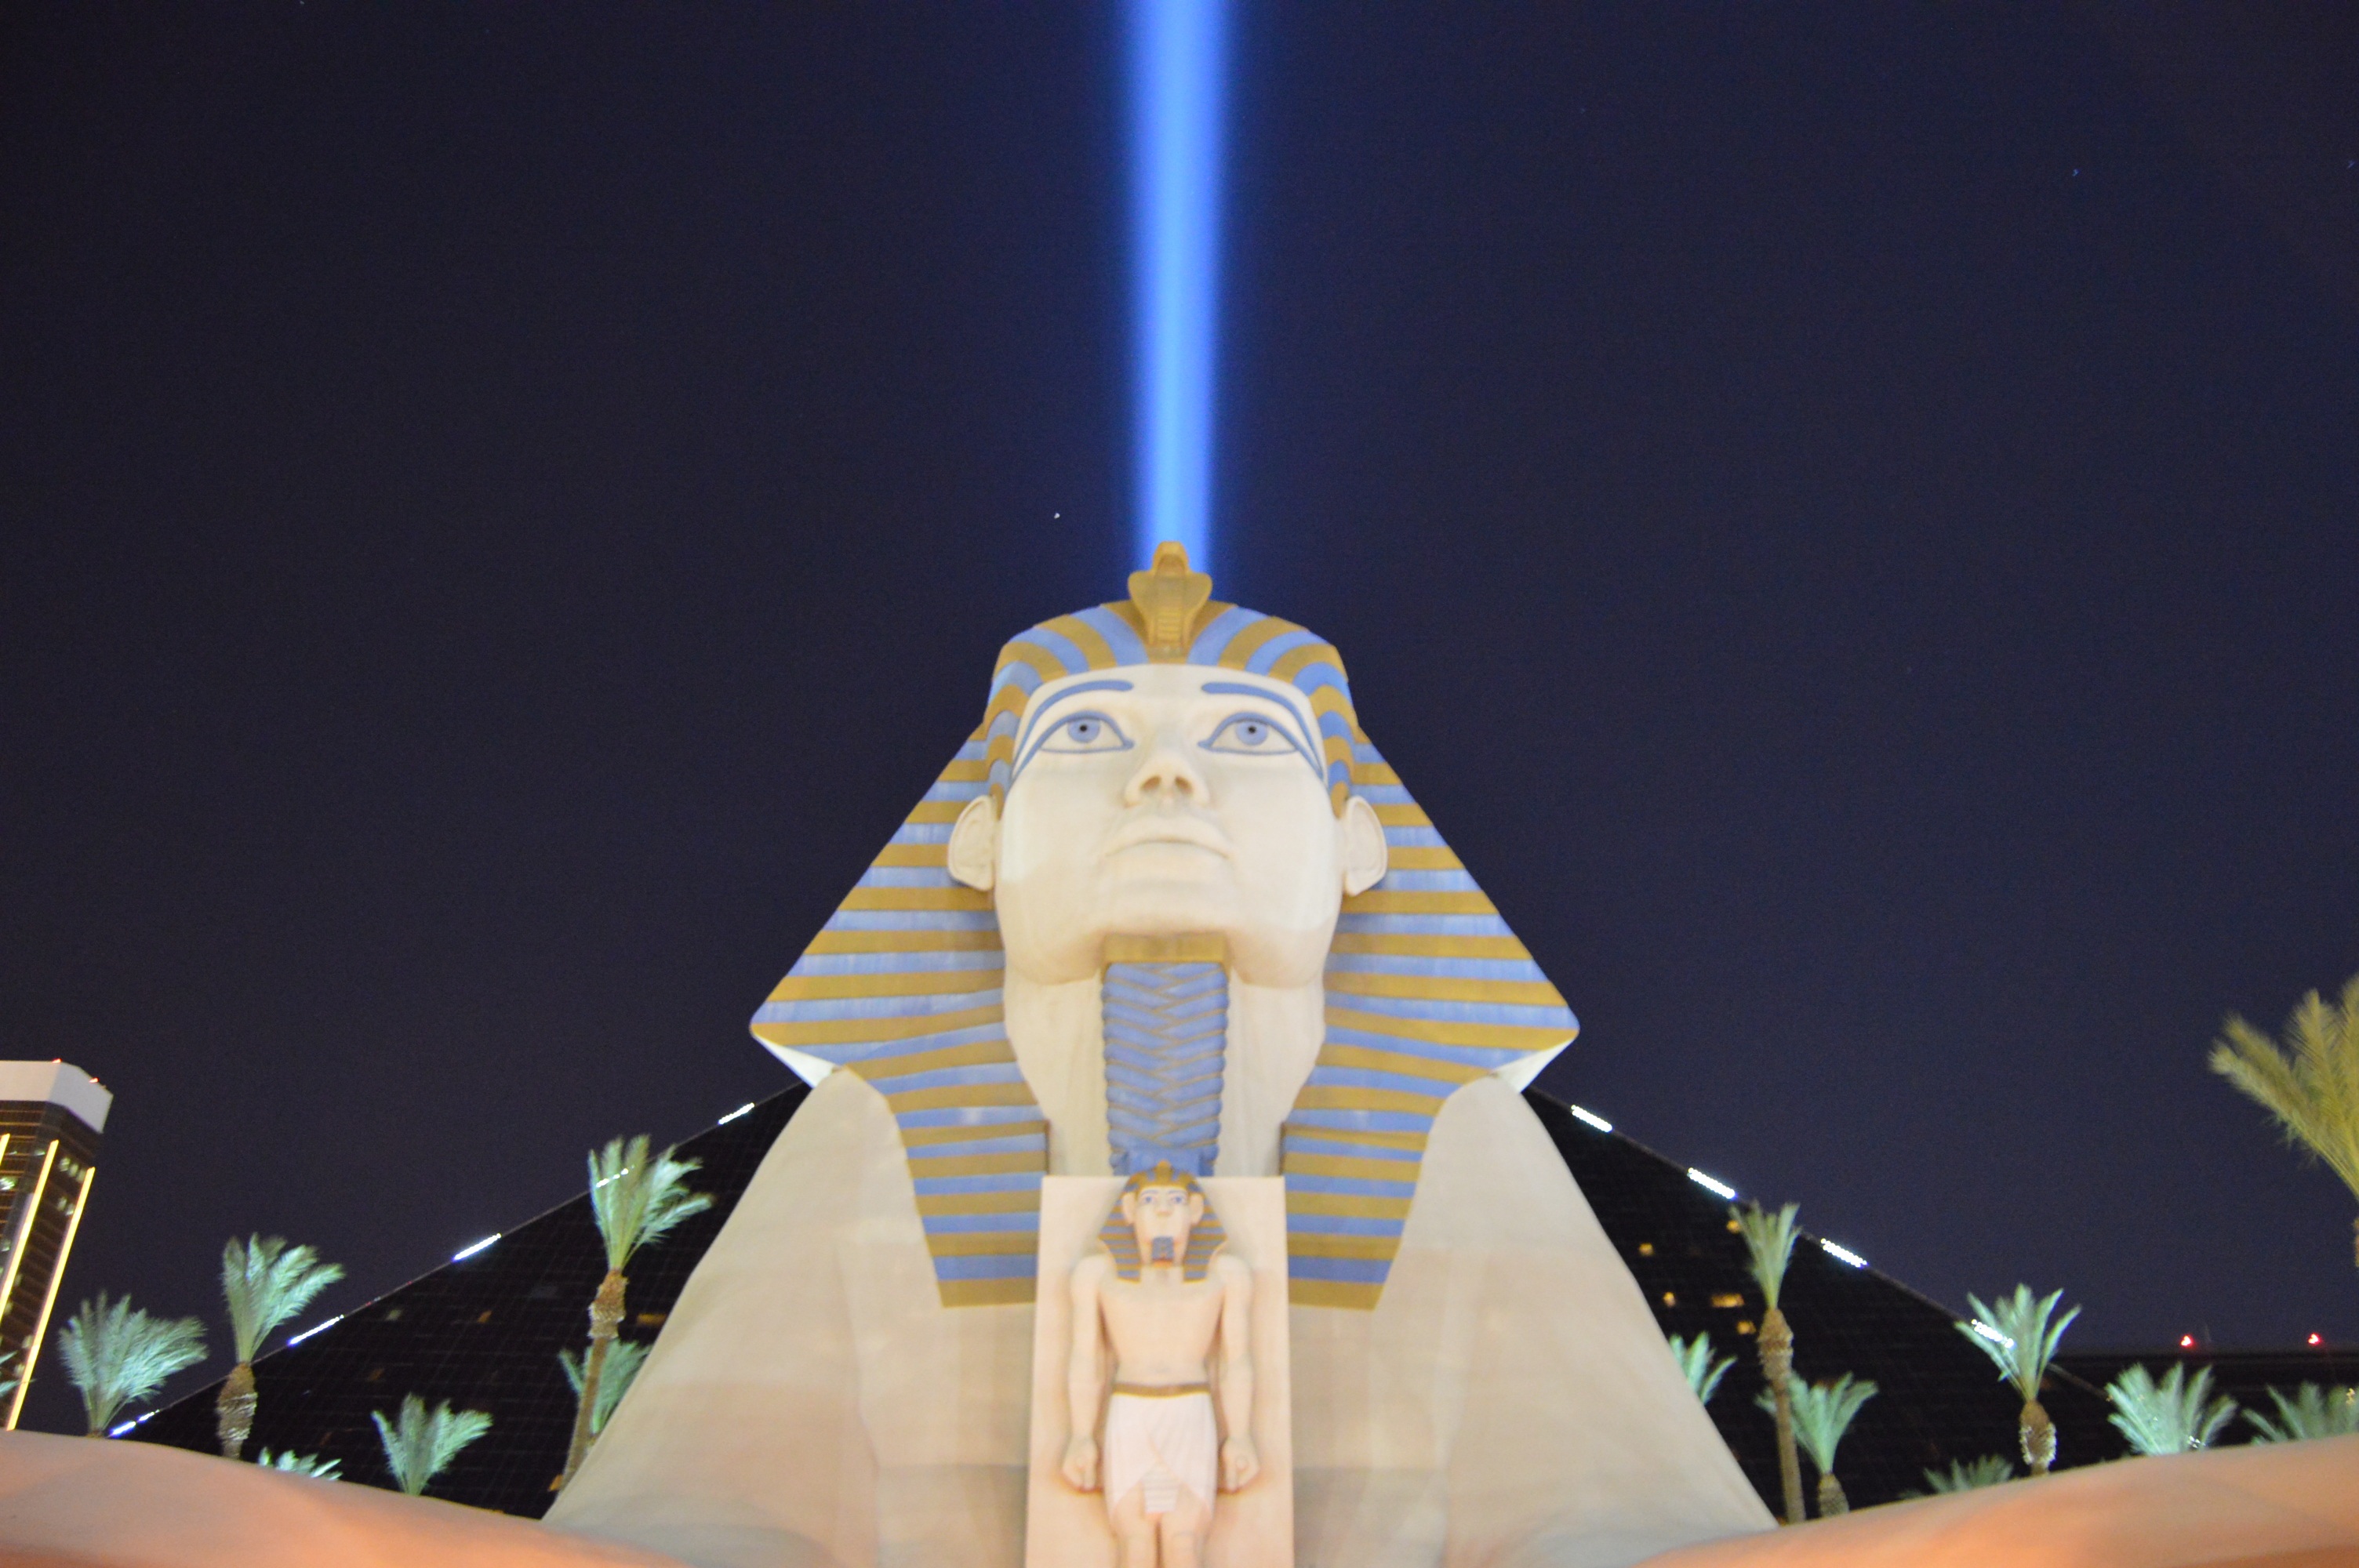
light, architecture, night, desert, building, city, vacation, travel, statue, pyramid, usa, ancient, nightlife, blue, attraction, historic, colorful, tourism, leisure, lighting, neon, gamble, egypt, fun, illustration, hotel, resort, famous, replica, luxor, nevada, casino, gambling, games, sphinx, entertainment, egyptian, strip, screenshot, excitement, las vegas, sin, bet, py